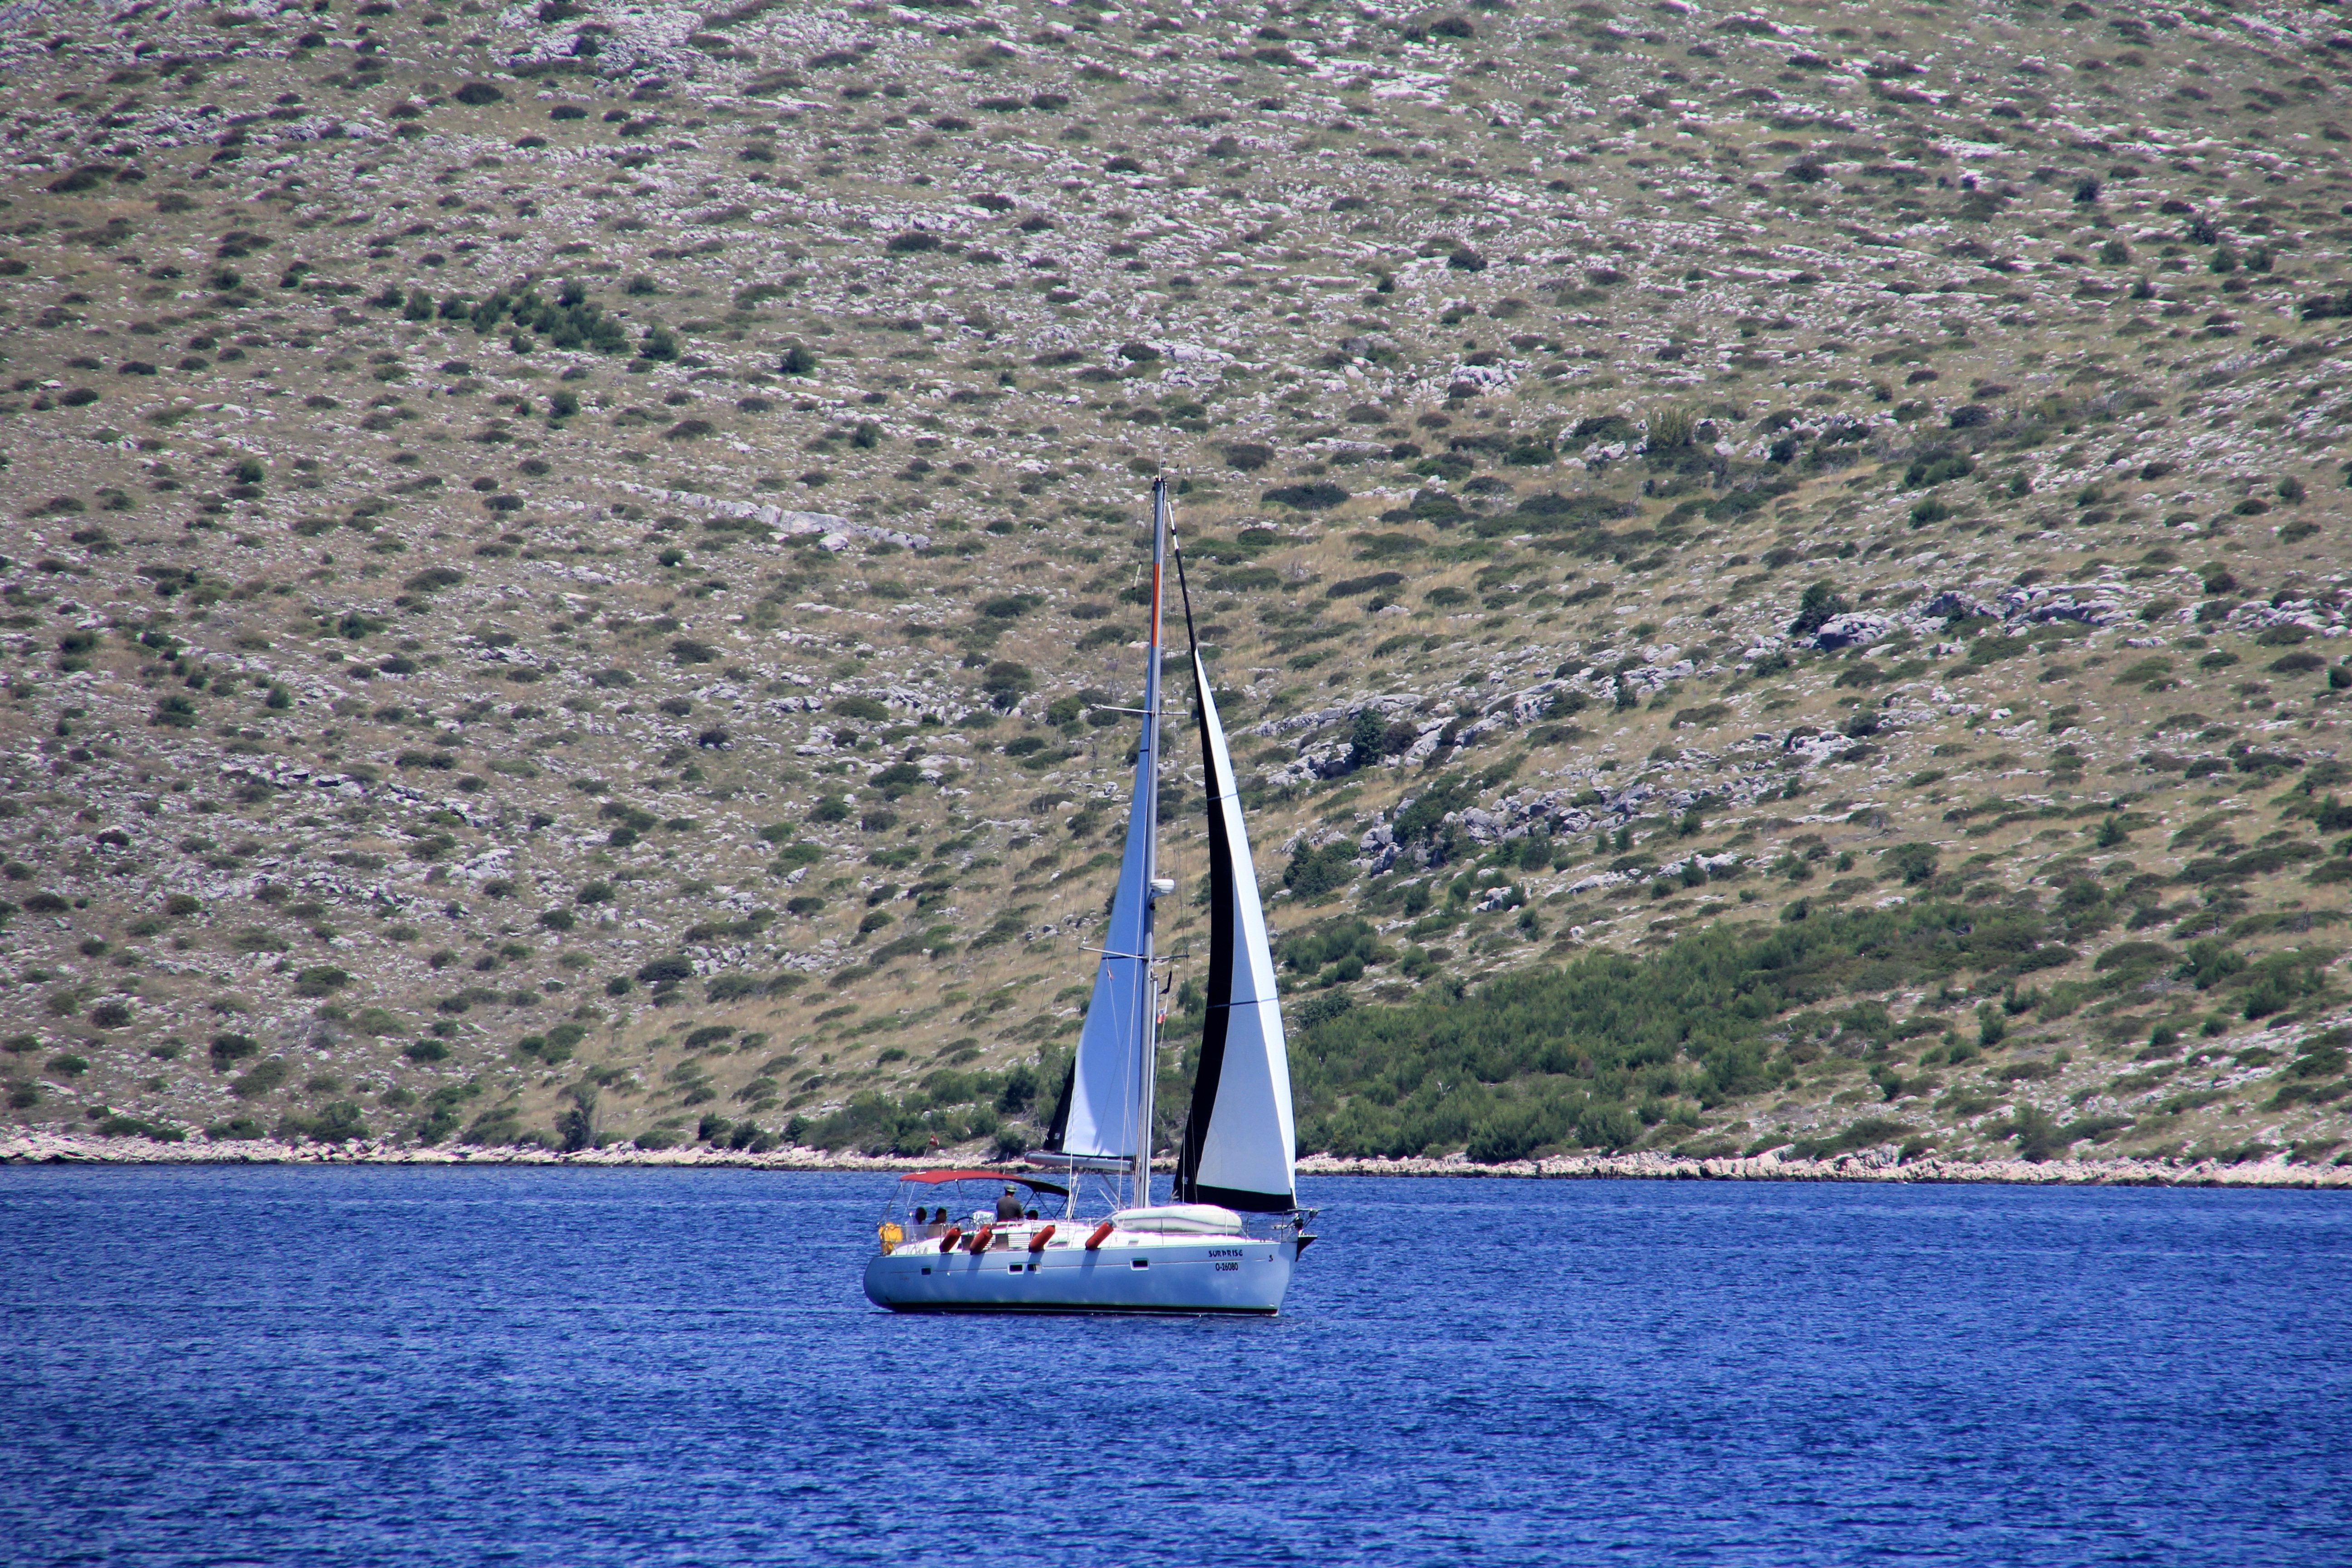
sea, boat, wind, ship, vehicle, mast, sailing, blue, sailboat, croatia, sail, sailing vessel, watercraft, sailing boat, sailing ship